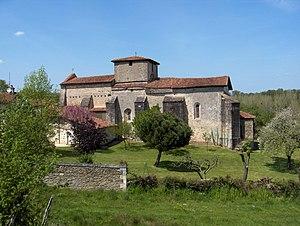
Eglise de Cherves-Chatelars (Charente) - France - Europe
Cherves-Châtelars est une commune du Sud-Ouest de la France, située dans le département de la Charente.
Cet article recense les monuments historiques de la Charente, en France.